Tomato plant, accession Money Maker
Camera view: tilt-top (135 deg); turntable rotation: 90 degrees
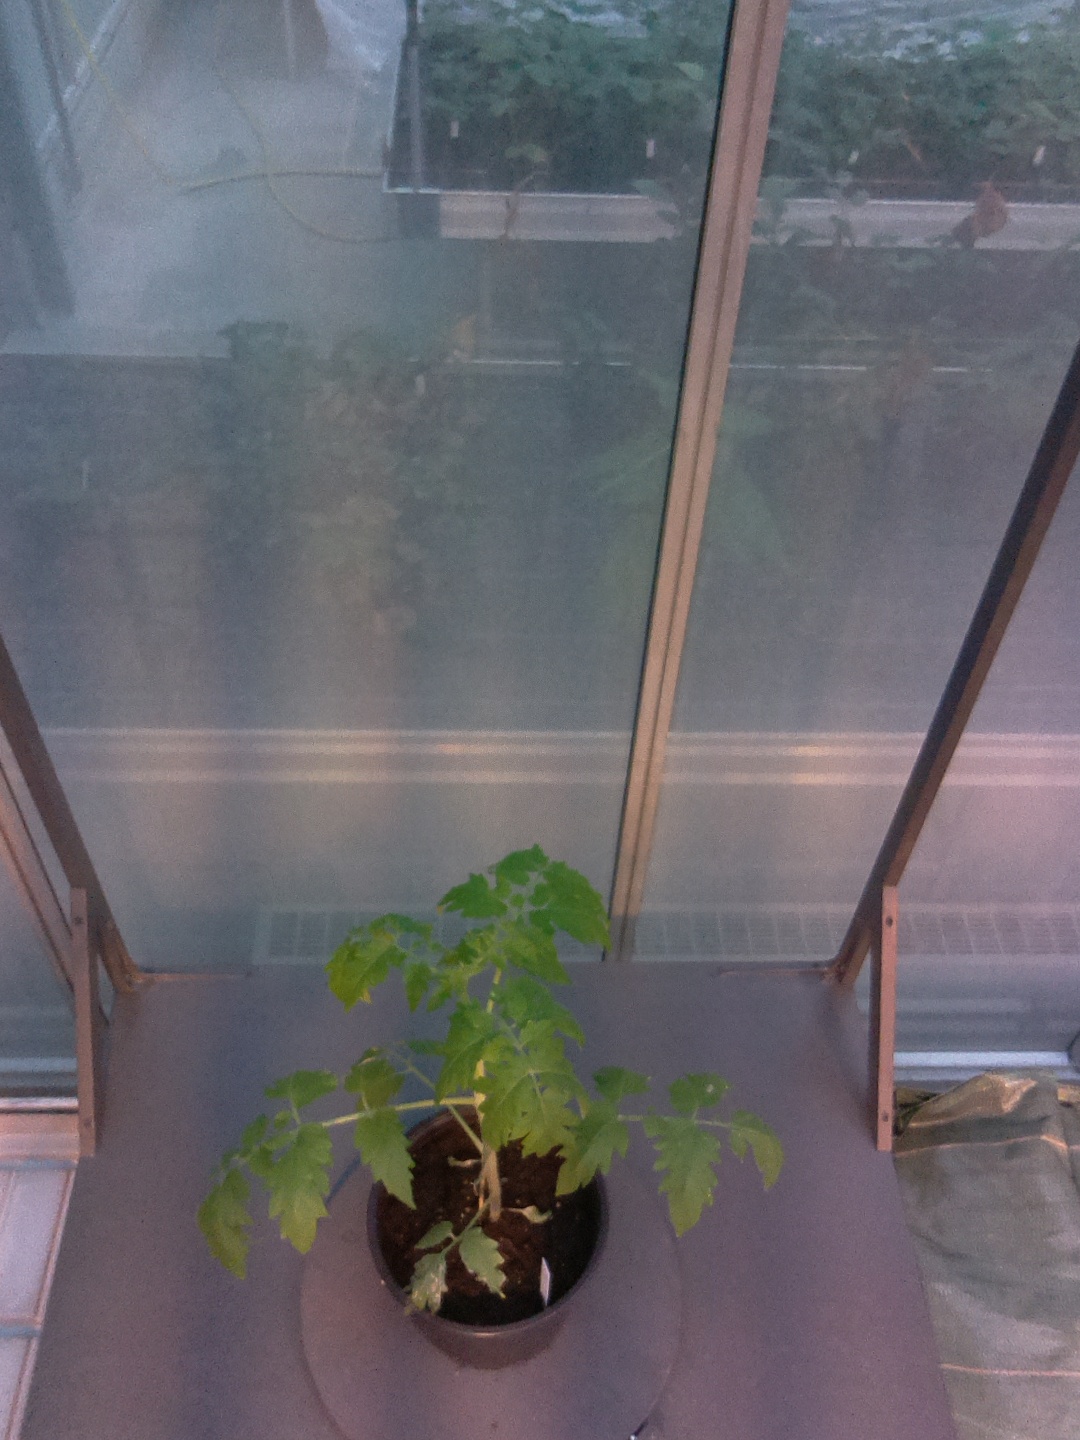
BBCH growth stage 14: 8 of true leaves visible